Green Day

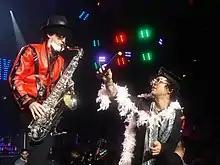
Green Day performing "King for a Day", a ska-inspired song featuring saxophones and trumpets

On October 24, 2023, the title of the new album was announced as "Saviors", and the album's first single, "The American Dream Is Killing Me", was released. The album was released on January 19, 2024. The second single, "Look Ma, No Brains!", was released on November 2, 2023. A third single, "Dilemma", was announced on December 4, 2023, and released three days later on December 7, 2023. On New Year's Eve, Green Day performed "American Idiot" on the television special "Dick Clark's New Year's Rockin' Eve". Armstrong replaced the line "I'm not a part of a redneck agenda" with "I'm not a part of the MAGA agenda", a reference to Donald Trump's Make America Great Again slogan, in criticism of Trump. The album's fourth single, "One Eyed Bastard", was released on January 5, 2024. On the evening of January 16, 2024, the band appeared in a surprise performance in the 47th–50th Streets–Rockefeller Center station of the New York subway system, with late-night host Jimmy Fallon joining them on tambourine to help draw attention to the upcoming album and tour, and played several songs, including the recent single "Look Ma, No Brains", "Basket Case", and "American Idiot"; this time, Armstrong left space to let the subway crowd sing out the song's revised line "I'm not a part of the MAGA agenda." The album, and a music video for "Bobby Sox", were both released simultaneously on January 19, 2024. A music video for "Corvette Summer" was released on July 23, 2024.